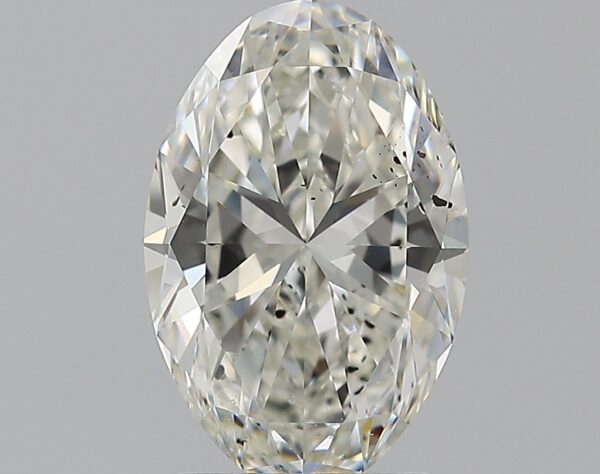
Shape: oval
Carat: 2.01
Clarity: SI2
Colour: I
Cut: EX
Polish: EX
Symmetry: EX
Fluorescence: ST
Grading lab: GIA
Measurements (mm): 10.38 x 6.9 x 4.31